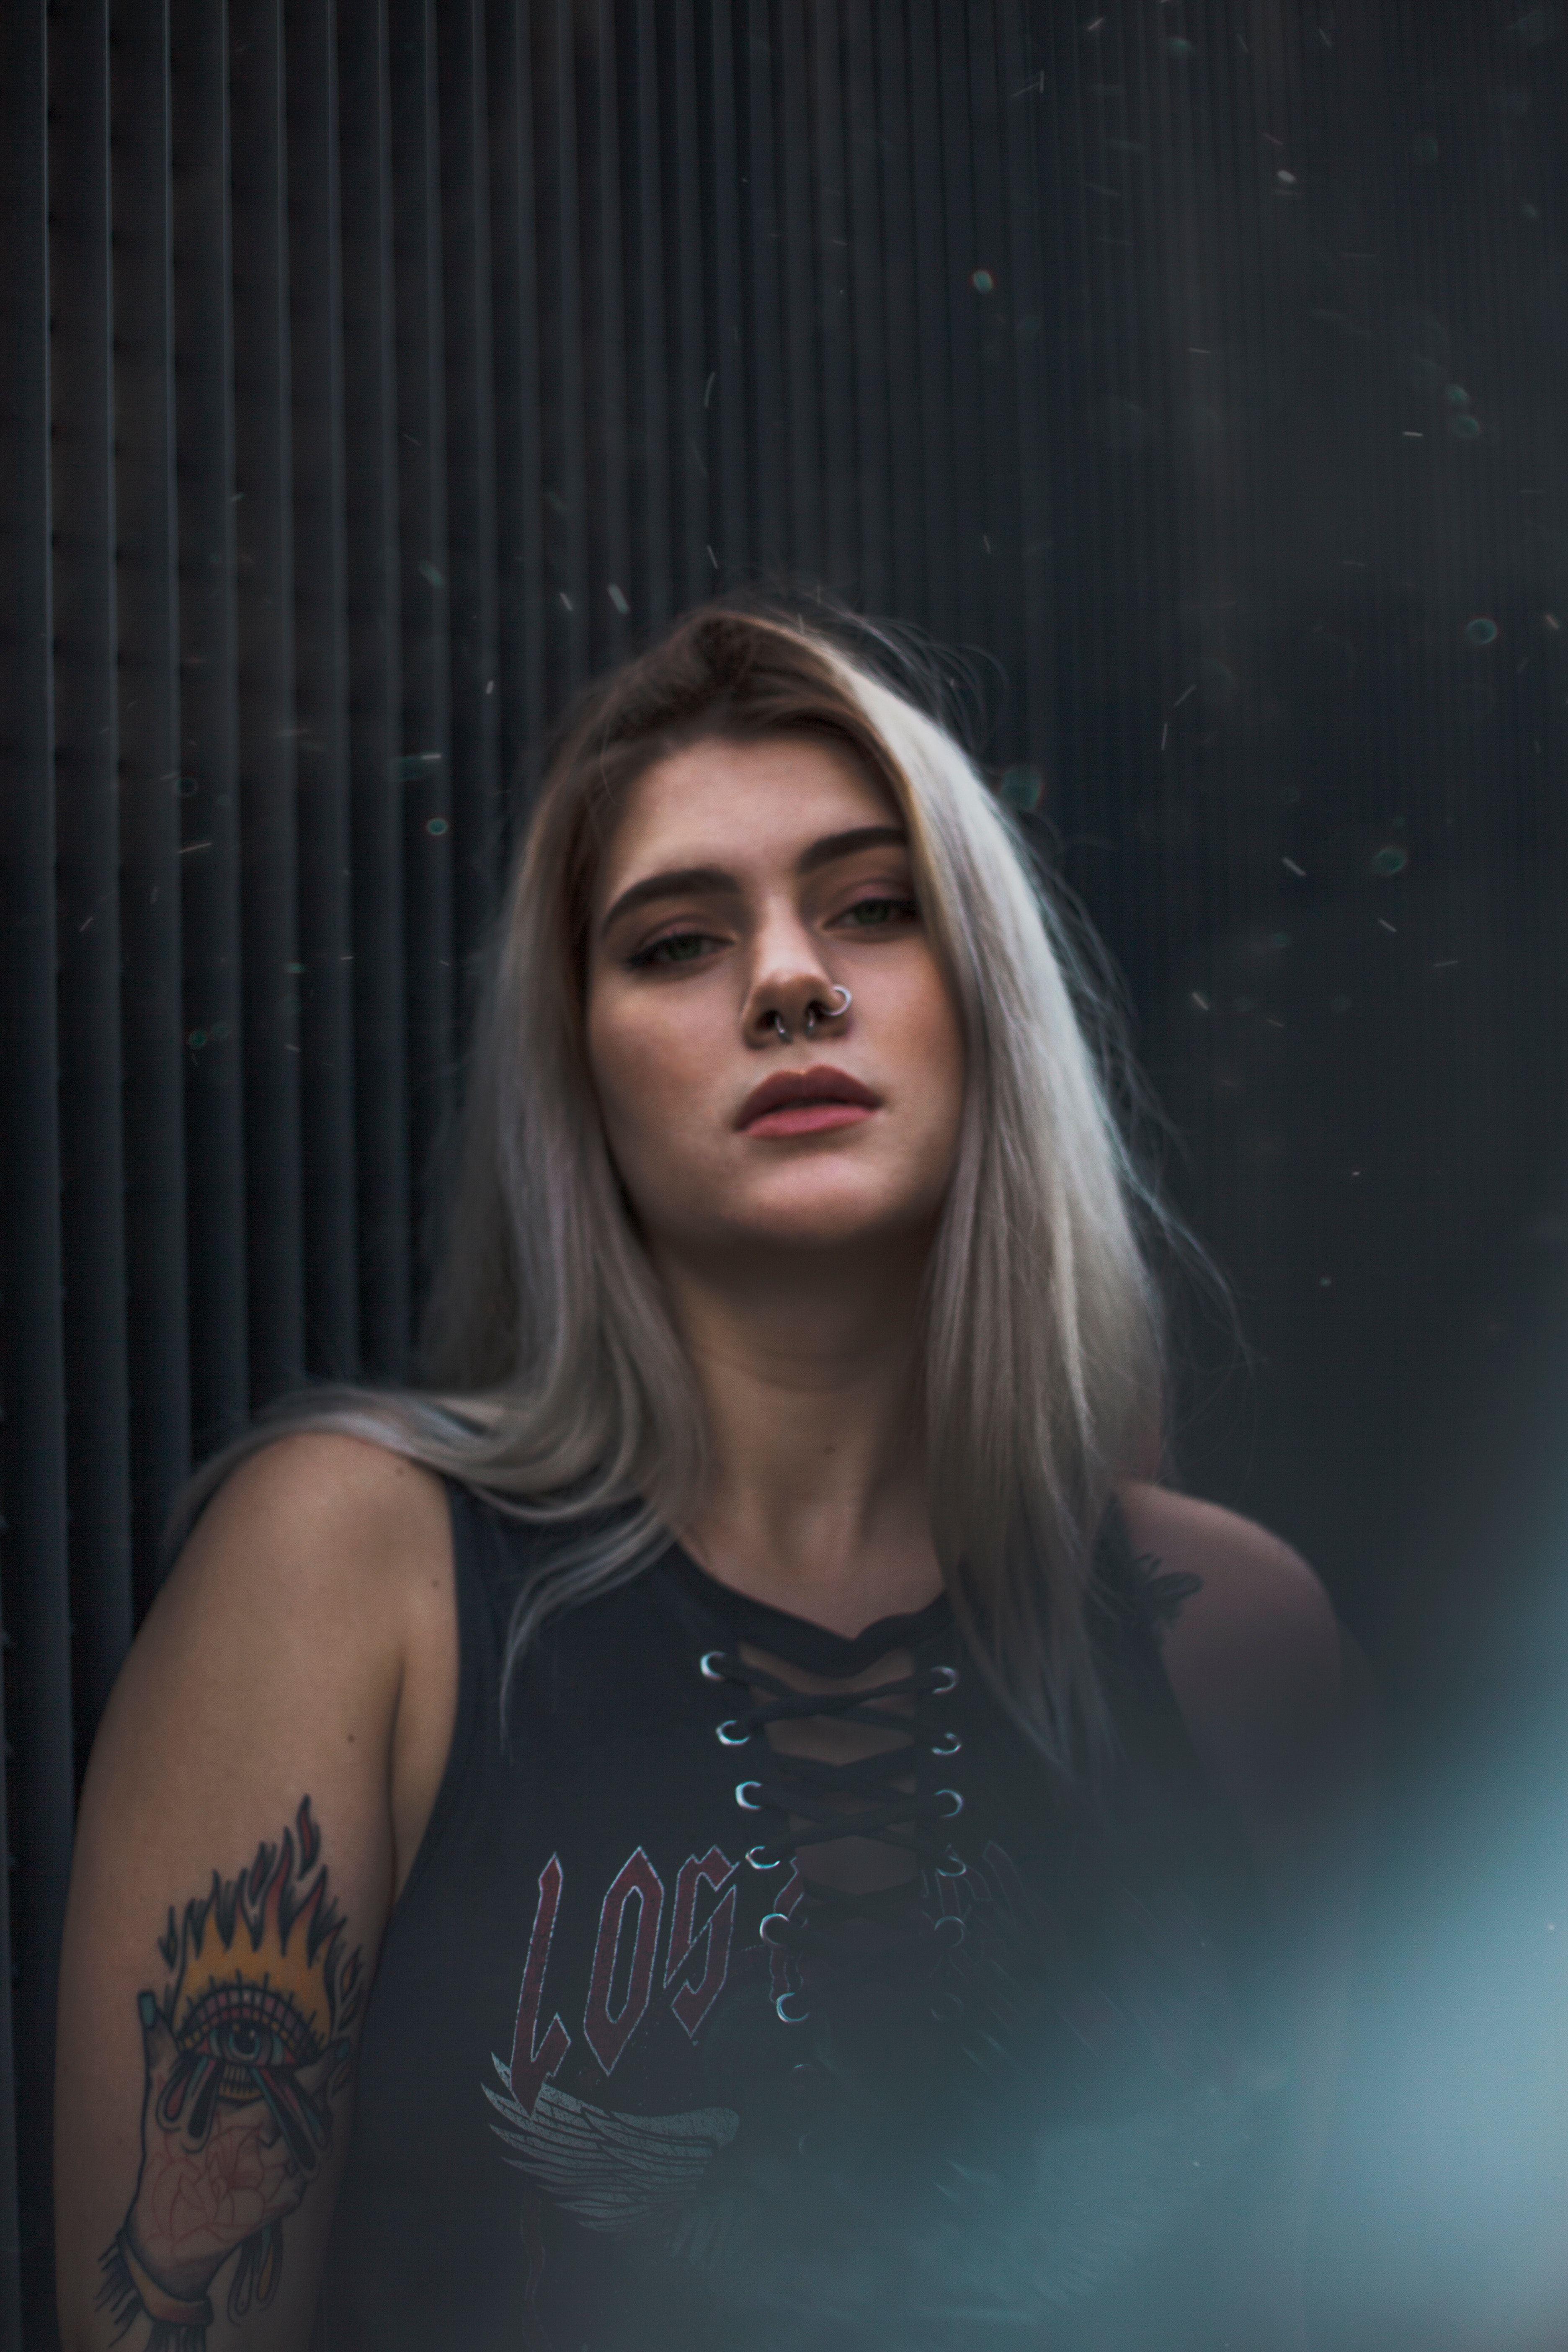
hair, face, blond, beauty, head, tattoo, shoulder, lip, skin, hairstyle, nose, arm, cool, long hair, model, eye, photo shoot, photography, human, portrait, flash photography, mouth, smile, hand, brown hair, darkness, chest, portrait photography, neck, flesh, black hair